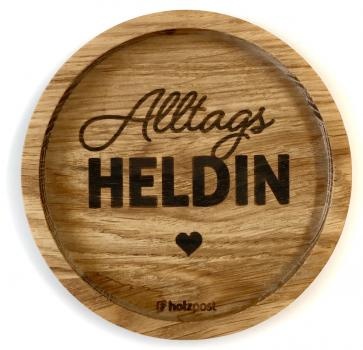
Untersetzer "Alltags-HELDIN"
Untersetzer aus EICHE - graviert und geölt - d=11,2cm "Alltagsheldin"
Brand: Zimber.shop
Category: Home & Garden > Kitchen & Dining > Tableware